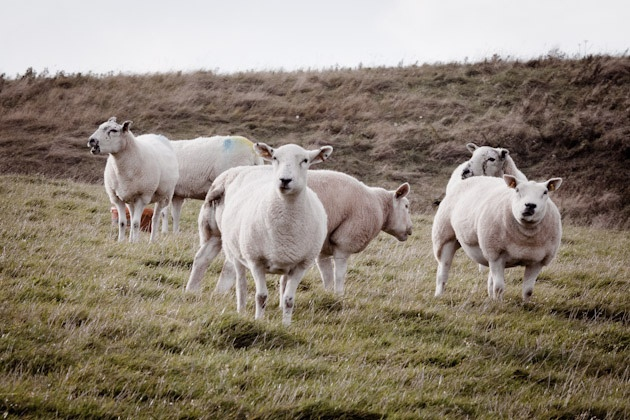
A herd of sheep grazing on a lush green field.
A group of sheep grazing a grassy hill in nature.
A group of sheep in a grassy field.
A group of five sheep in a grassy field.
Several plump sheep are standing in a grassy field.